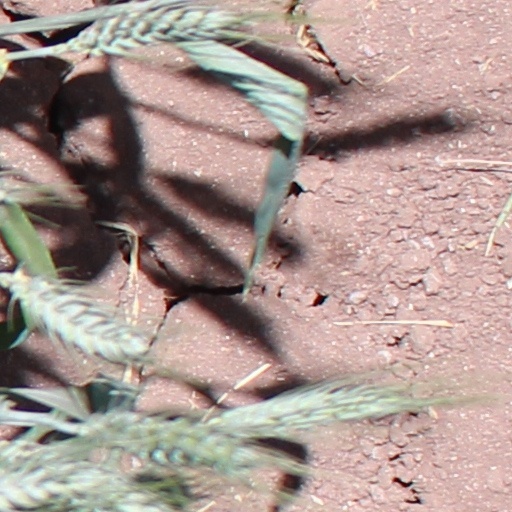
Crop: wheat